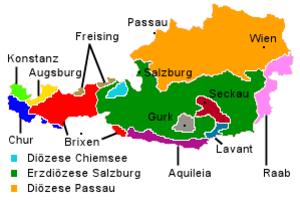
Ærkebispedømmet Salzburg
Nutidens Østrig med bispedømmerne omkring 1250. Salzburg ærkebispedømme er mørkegrønt og dens egenbispedømmer grå, lyseblå, mørkerød og mørkeblå. (Orange, røde og brune områder var suffraganbispedømmer.)
Ærkebispedømmet Salzburg er det af Østrigs to katolske ærkebispedømmer, der har den ældste historie. Det blev grundlagt i 739 og nyder en række privilegier, der giver det en unik stilling blandt verdens bispedømmer.